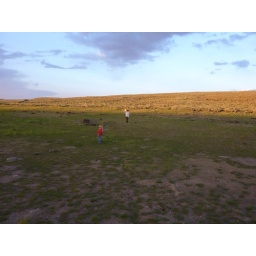
Dry lake bed near campsite